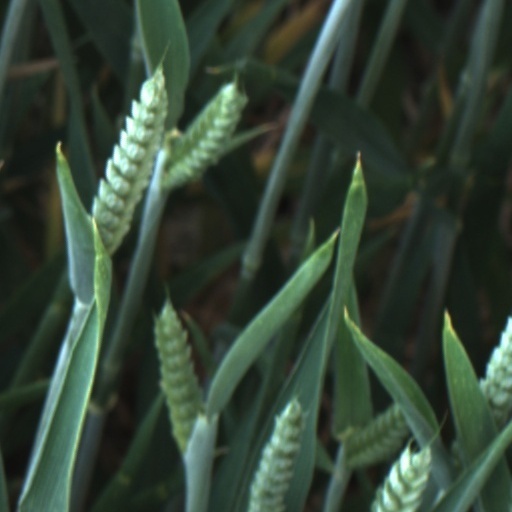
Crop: wheat